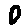
Label: 0